Hasle bei Burgdorf

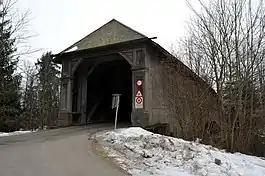
Wooden Bridge

The wooden bridge of Hasle-Rüegsau is listed as a Swiss heritage site of national significance. The village of Goldbach and the hamlet of Bigel are both part of the Inventory of Swiss Heritage Sites.